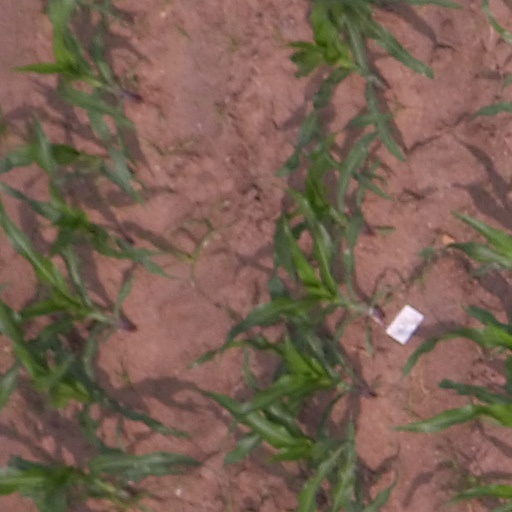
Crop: maize; corn